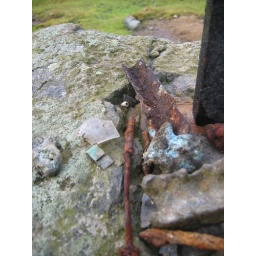
Scraps of the crashed liberator bomber at the base of a cross inserted in a fractured rock at the wreck site